Greywater

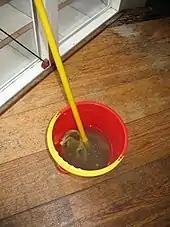
Example of a source of greywater in the household: dirty water from cleaning the floor

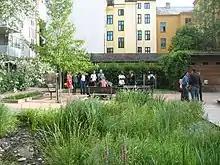
Urban decentralized greywater treatment with constructed wetland in Oslo

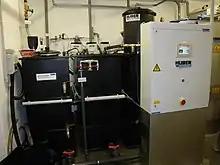
Greywater treatment plant with membrane bioreactor in the basement of an office building in Frankfurt

Greywater usually contains some traces of human waste and is therefore not free of pathogens. The excreta come from washing the anal area in the bath and shower or from the laundry (washing underwear and diapers). The quality of greywater can deteriorate rapidly during storage because it is often warm and contains some nutrients and organic matter (e.g. dead skin cells), as well as pathogens. Stored greywater also leads to odour nuisances for the same reason.